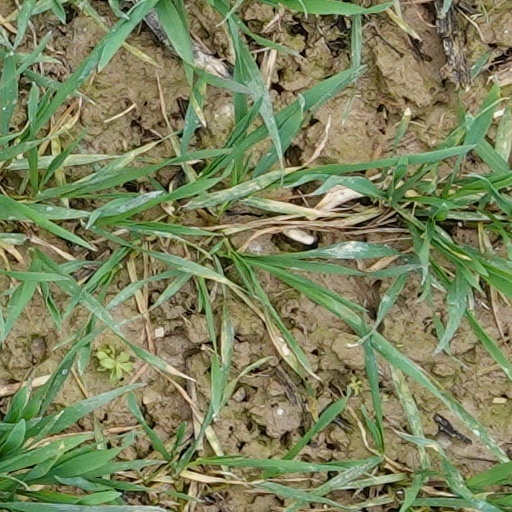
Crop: wheat